Portuguese in France

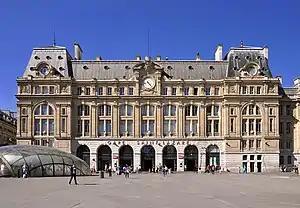
Gare Saint-Lazare in Paris, built by the Pereire brothers, of Portuguese-Jewish descent

At the beginning of the 17th century, some relaxed their observation of the Christian religion, and in the middle of the century, they stopped completely, returning openly to Judaism. They are then referred to as "Juifs portugais ("Portuguese Jews")".